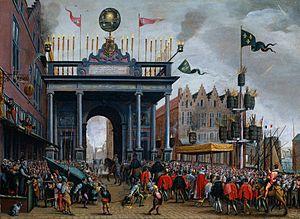
François de France, né au château de Fontainebleau le 18 mars 1555 et mort à Château-Thierry le 10 juin 1584, et inhumé en l'église de l'abbaye royale de Saint-Denis, duc d'Alençon, d'Anjou, de Touraine, de Brabant et de Château-Thierry, est le dernier fils d'Henri II et de Catherine de Médicis.
Le traité de Plessis-lès-Tours a été signé en septembre 1580 entre les Provinces-Unies et le duc François d'Anjou. Selon les termes de ce traité, François d'Anjou acceptait le trône des Pays-Bas, le but poursuivi étant de rendre les Provinces Unies indépendantes de la monarchie espagnole de Philippe II d'Espagne. L'accord n'a jamais pu devenir effectif à cause des restrictions que le traité imposait au pouvoir de François d'Anjou. L'autre raison de cet échec est la tentative infructueuse qu'a faite François d'Anjou d'attaquer Anvers.
1582 est une année commune commençant un lundi ; mais finissant un vendredi. Cette année a duré 355 jours dans les pays qui ont adopté ce changement de calendrier.
Les Gardes suisses, également appelés régiment des Gardes suisses, sont un régiment d’infanterie suisse servant les rois de France de 1616 à 1830, exception faite de la période allant de 1792 à 1815 lors de laquelle l'unité n'existe plus.